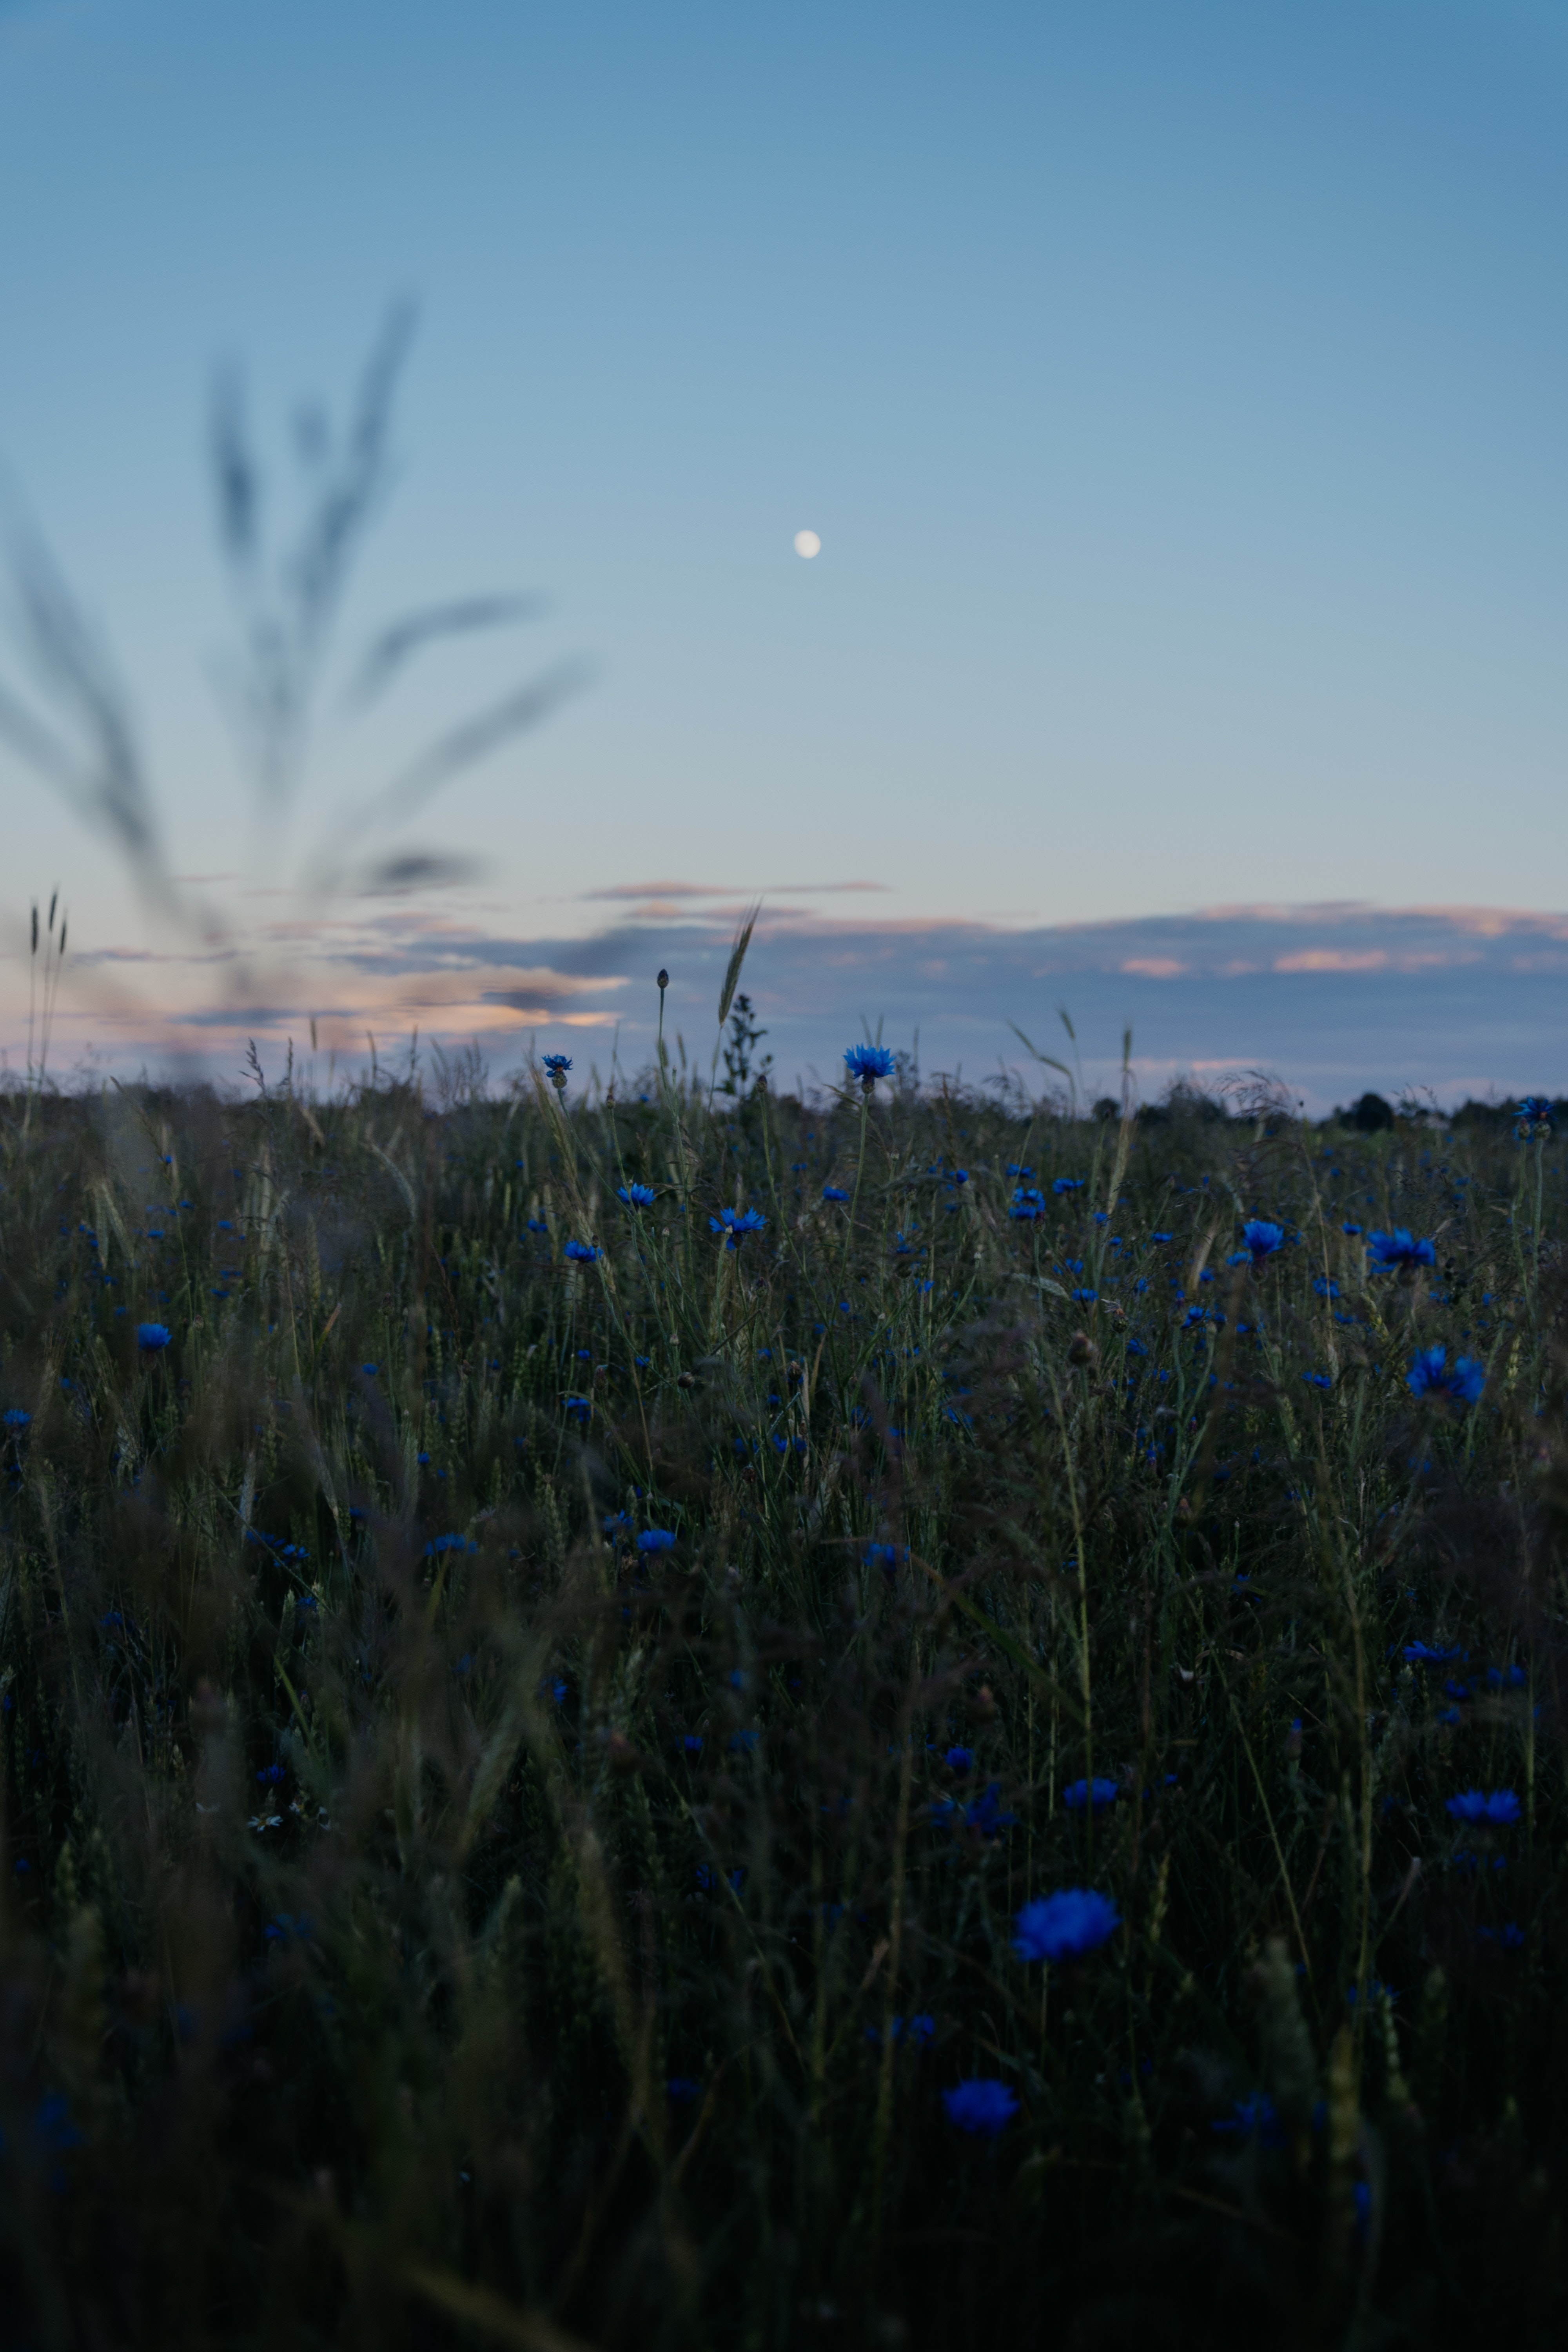
sky, field, horizon, atmosphere, tree, morning, plant, grass, dawn, leaf, evening, grass family, mountain, hill, meadow, prairie, cloud, rural area, sunlight, landscape, ecoregion, grassland, plain, mountain range, dusk, meteorological phenomenon, crop